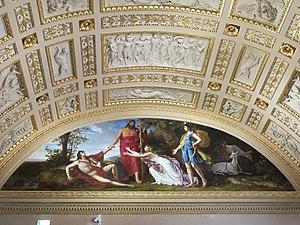
Salle de Diane - Diane rendant à Aricie Hippolyte ressuscité par Esculape. Musée du Louvre.
Dans la mythologie grecque, Hippolyte est le fils que Thésée a eu d'Antiope ou d'Hippolyte selon les versions, toutes deux étant reines des Amazones.
Aricie est une princesse athénienne présentée dans l'Énéide de Virgile, comme mère d'Hippolyte, tandis que Philostrate dans ses Tableaux en fait son épouse. Selon Blaise de Vigenère qui annota l'œuvre de Philostrate, la forêt d'Aricinie où Hippolyte est emmené par Artémis après son retour des Enfers, est nommée d'après Aricie.